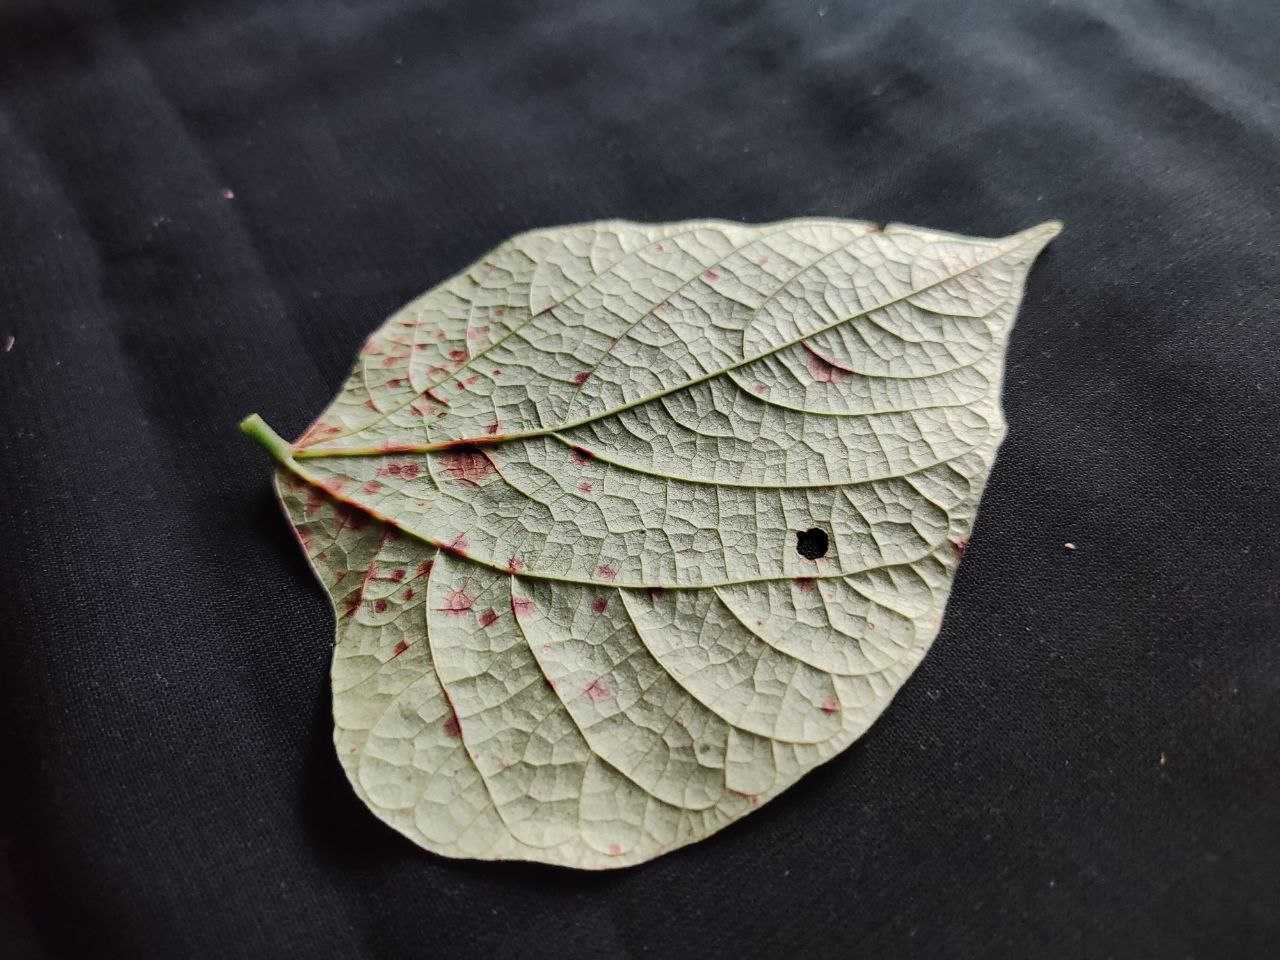
Crop: bean
Leaf condition: Rust